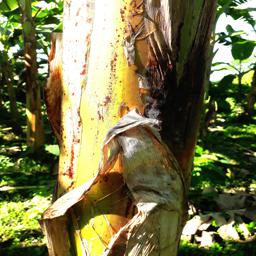
Label: PSEUDOSTEM WEEVIL